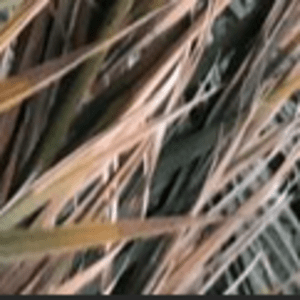
Label: Potassium Deficiency